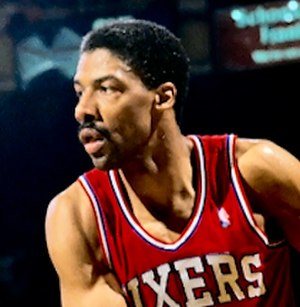
Julius Erving
Julius Winfield Erving II er en tidligere amerikansk basketballspiller, der blev kendt under navnet Dr. J. Han anerkendes som en af de største spillere i NBA's historie, idet han ved NBA's 50-årsjubilæum i 1996 blev udtaget blandt de 50 bedste spillere. Han spillede for Philadelphia 76ers i størstedelen af sin karriere.